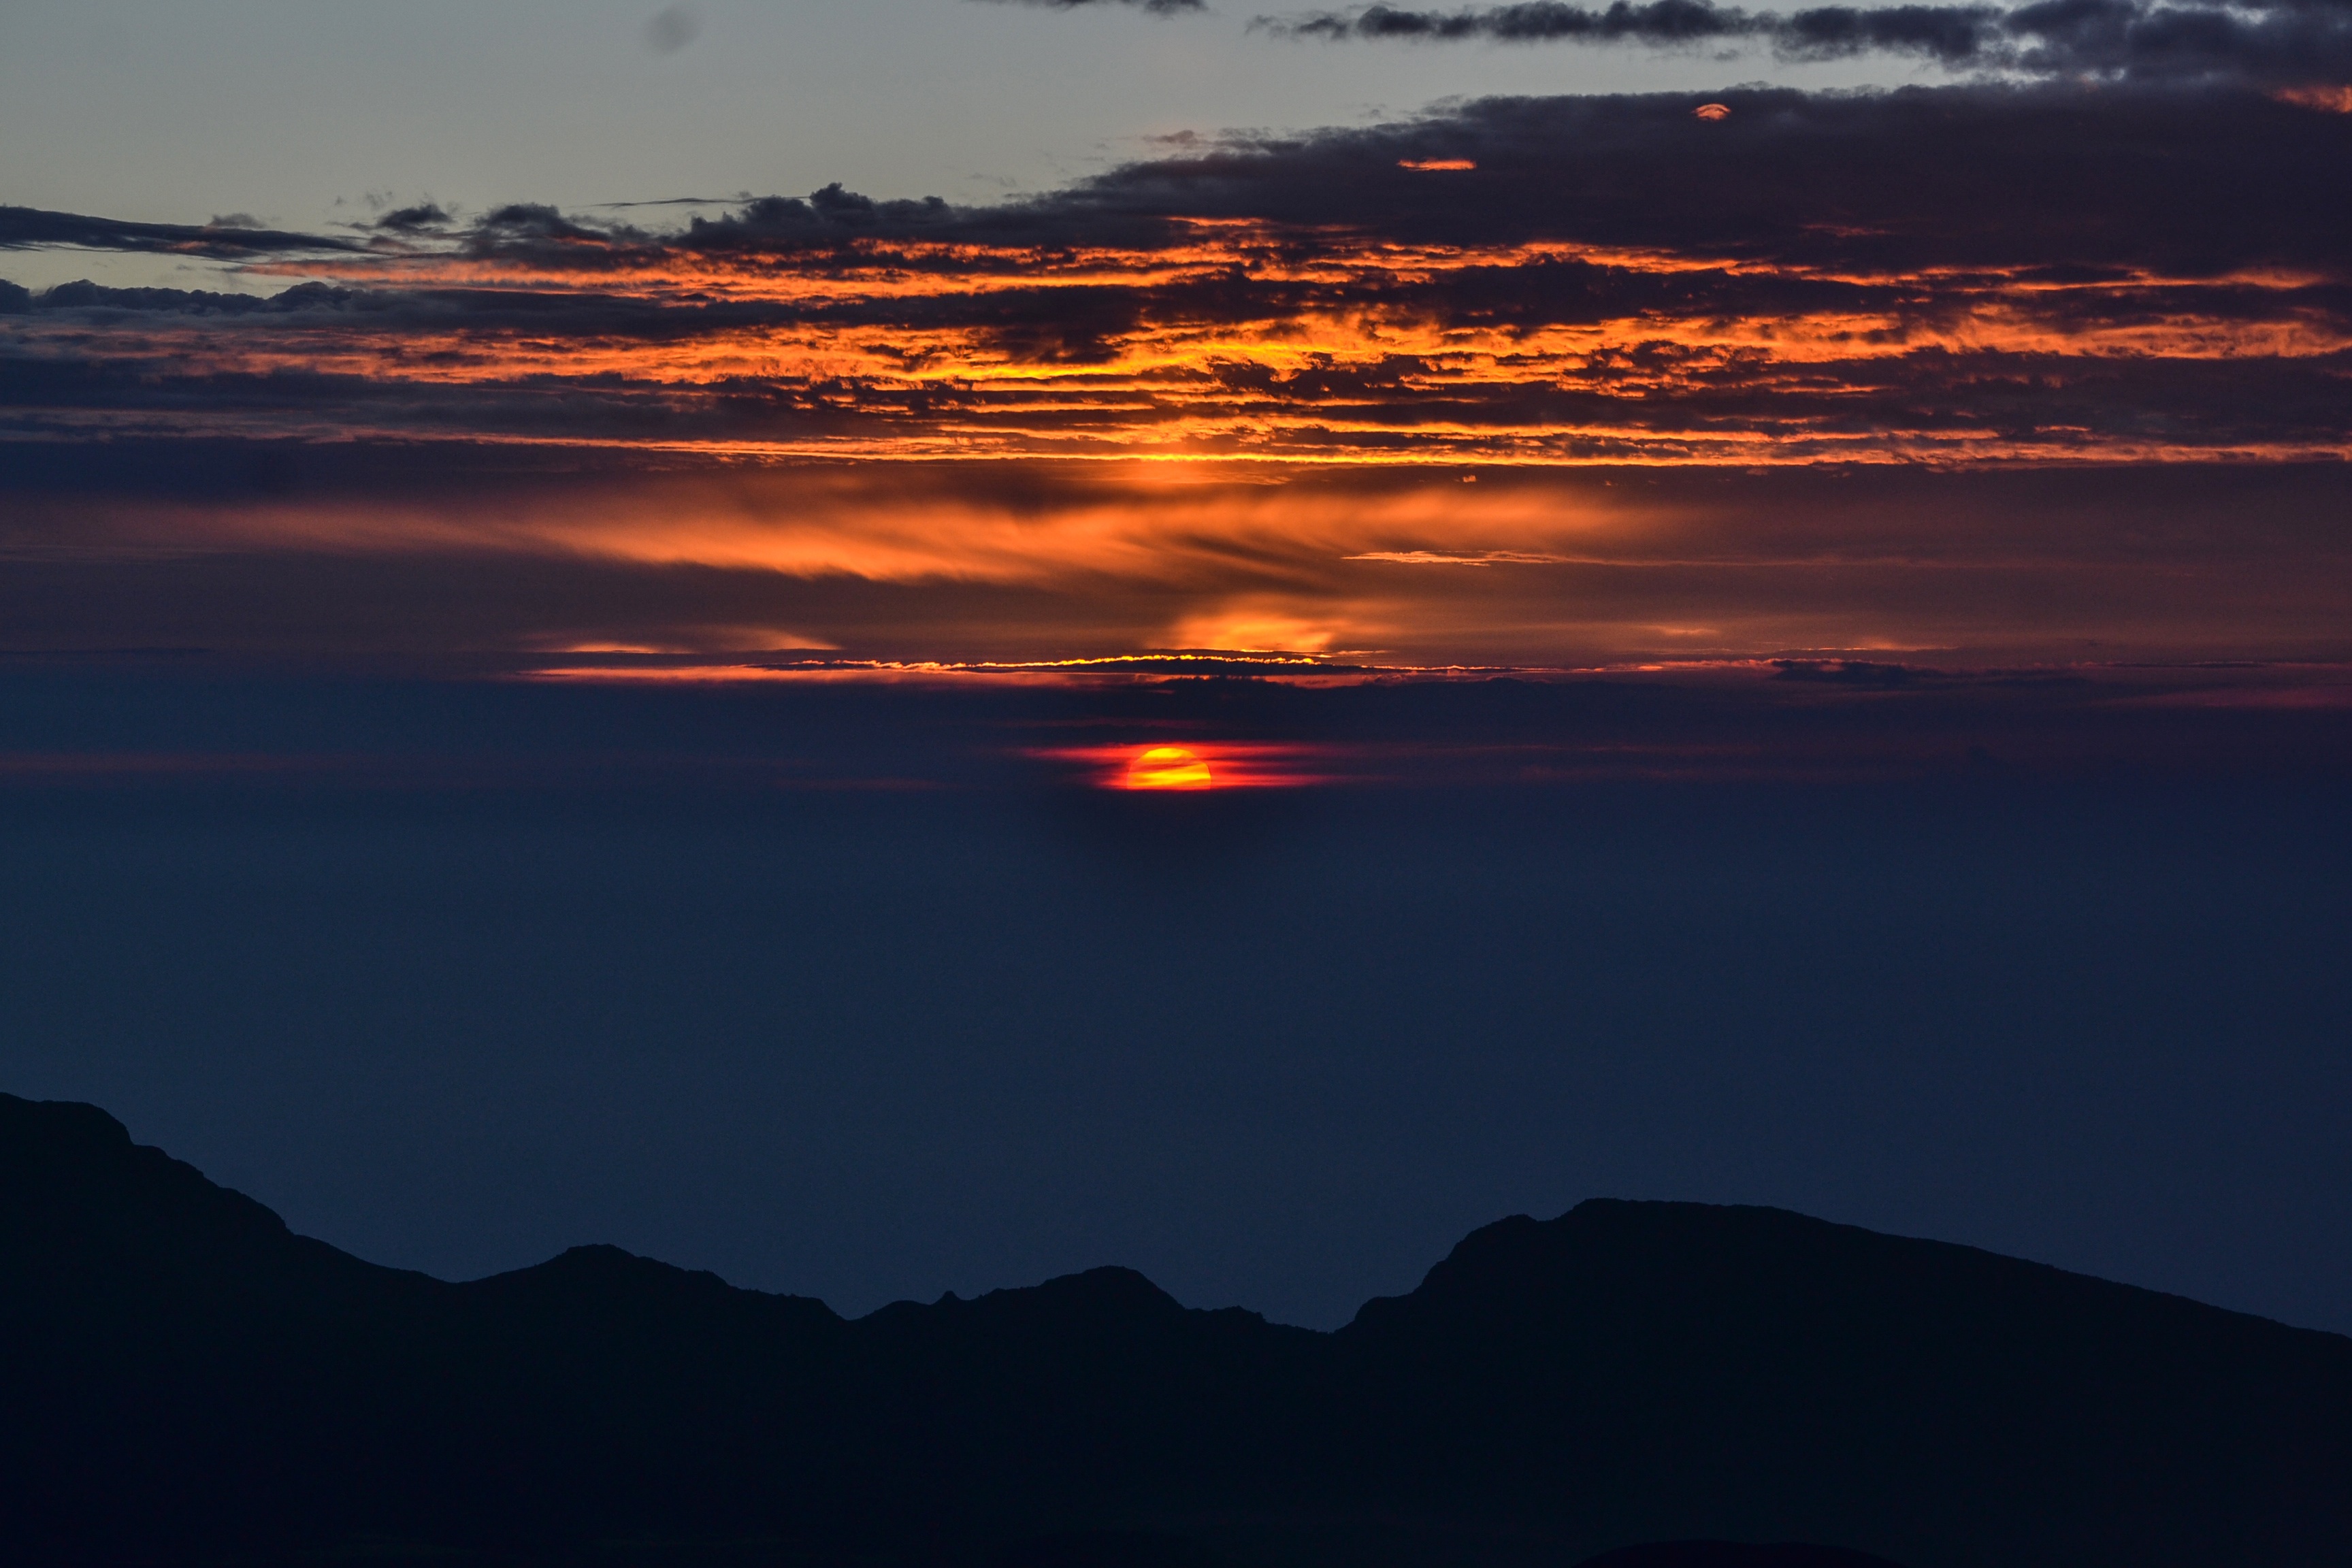
sea, coast, ocean, horizon, mountain, cloud, sky, sun, sunrise, sunset, morning, wave, dawn, atmosphere, dusk, evening, reflection, afterglow, atmospheric phenomenon